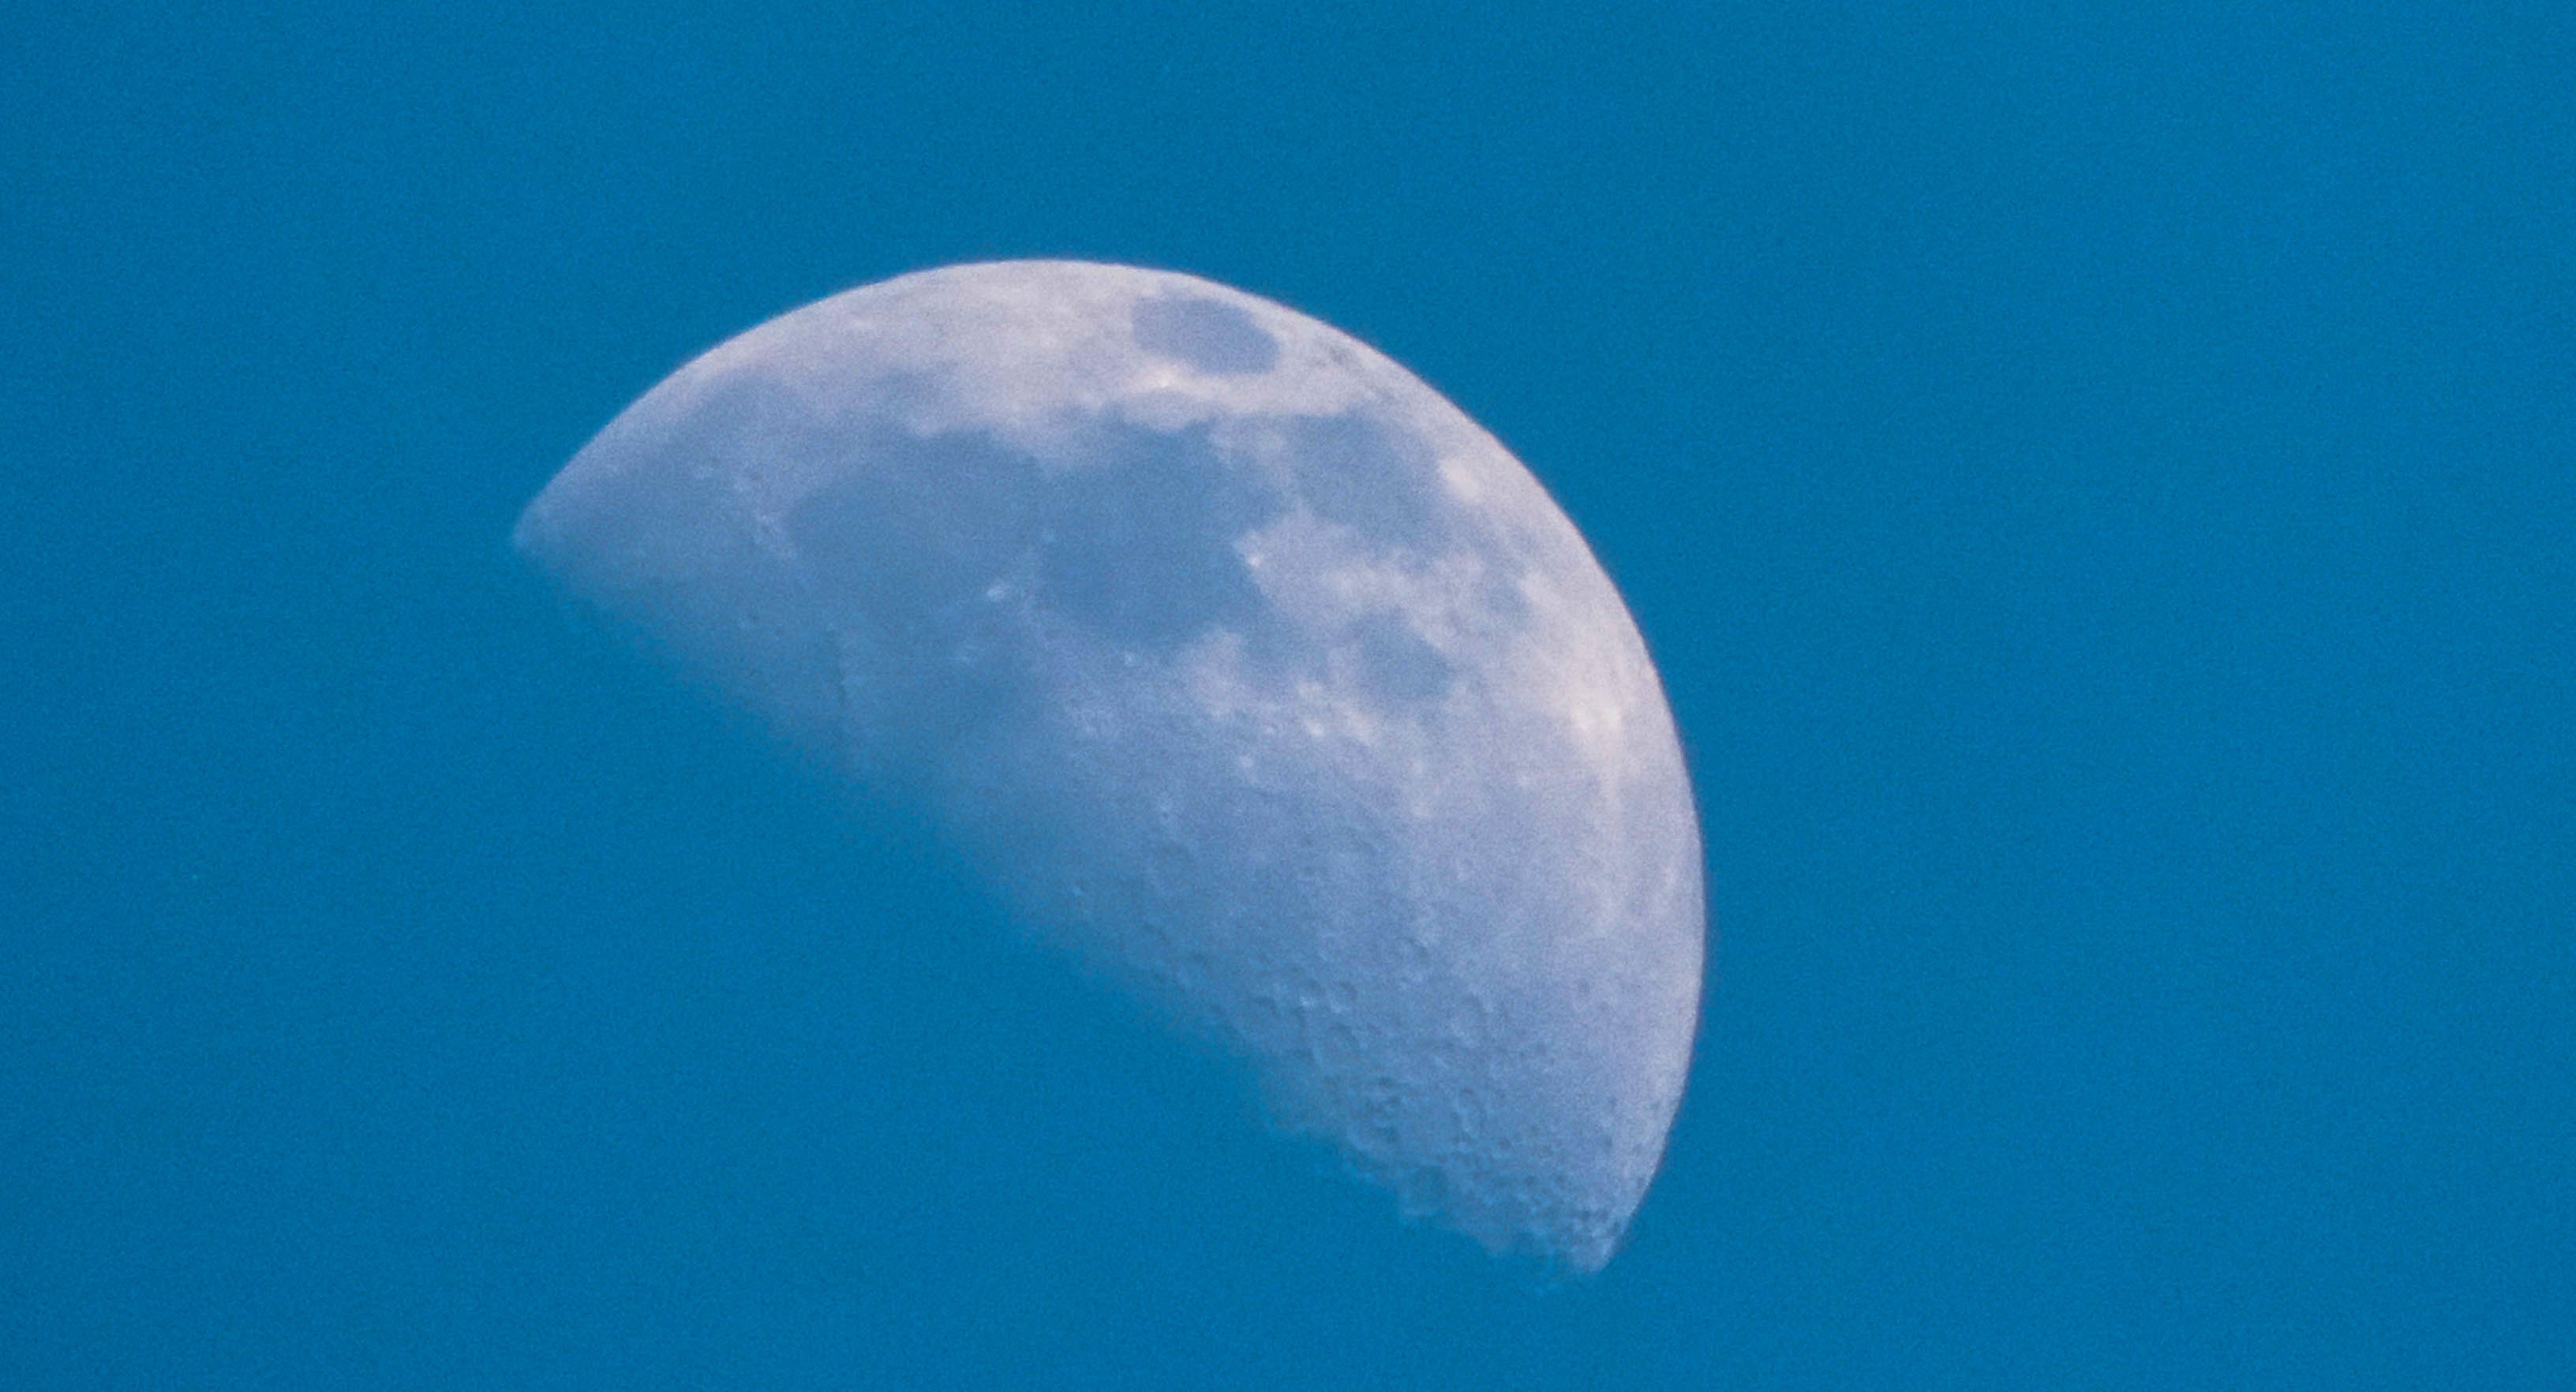
atmosphere, biology, moon, atmosphere of earth, marine biology